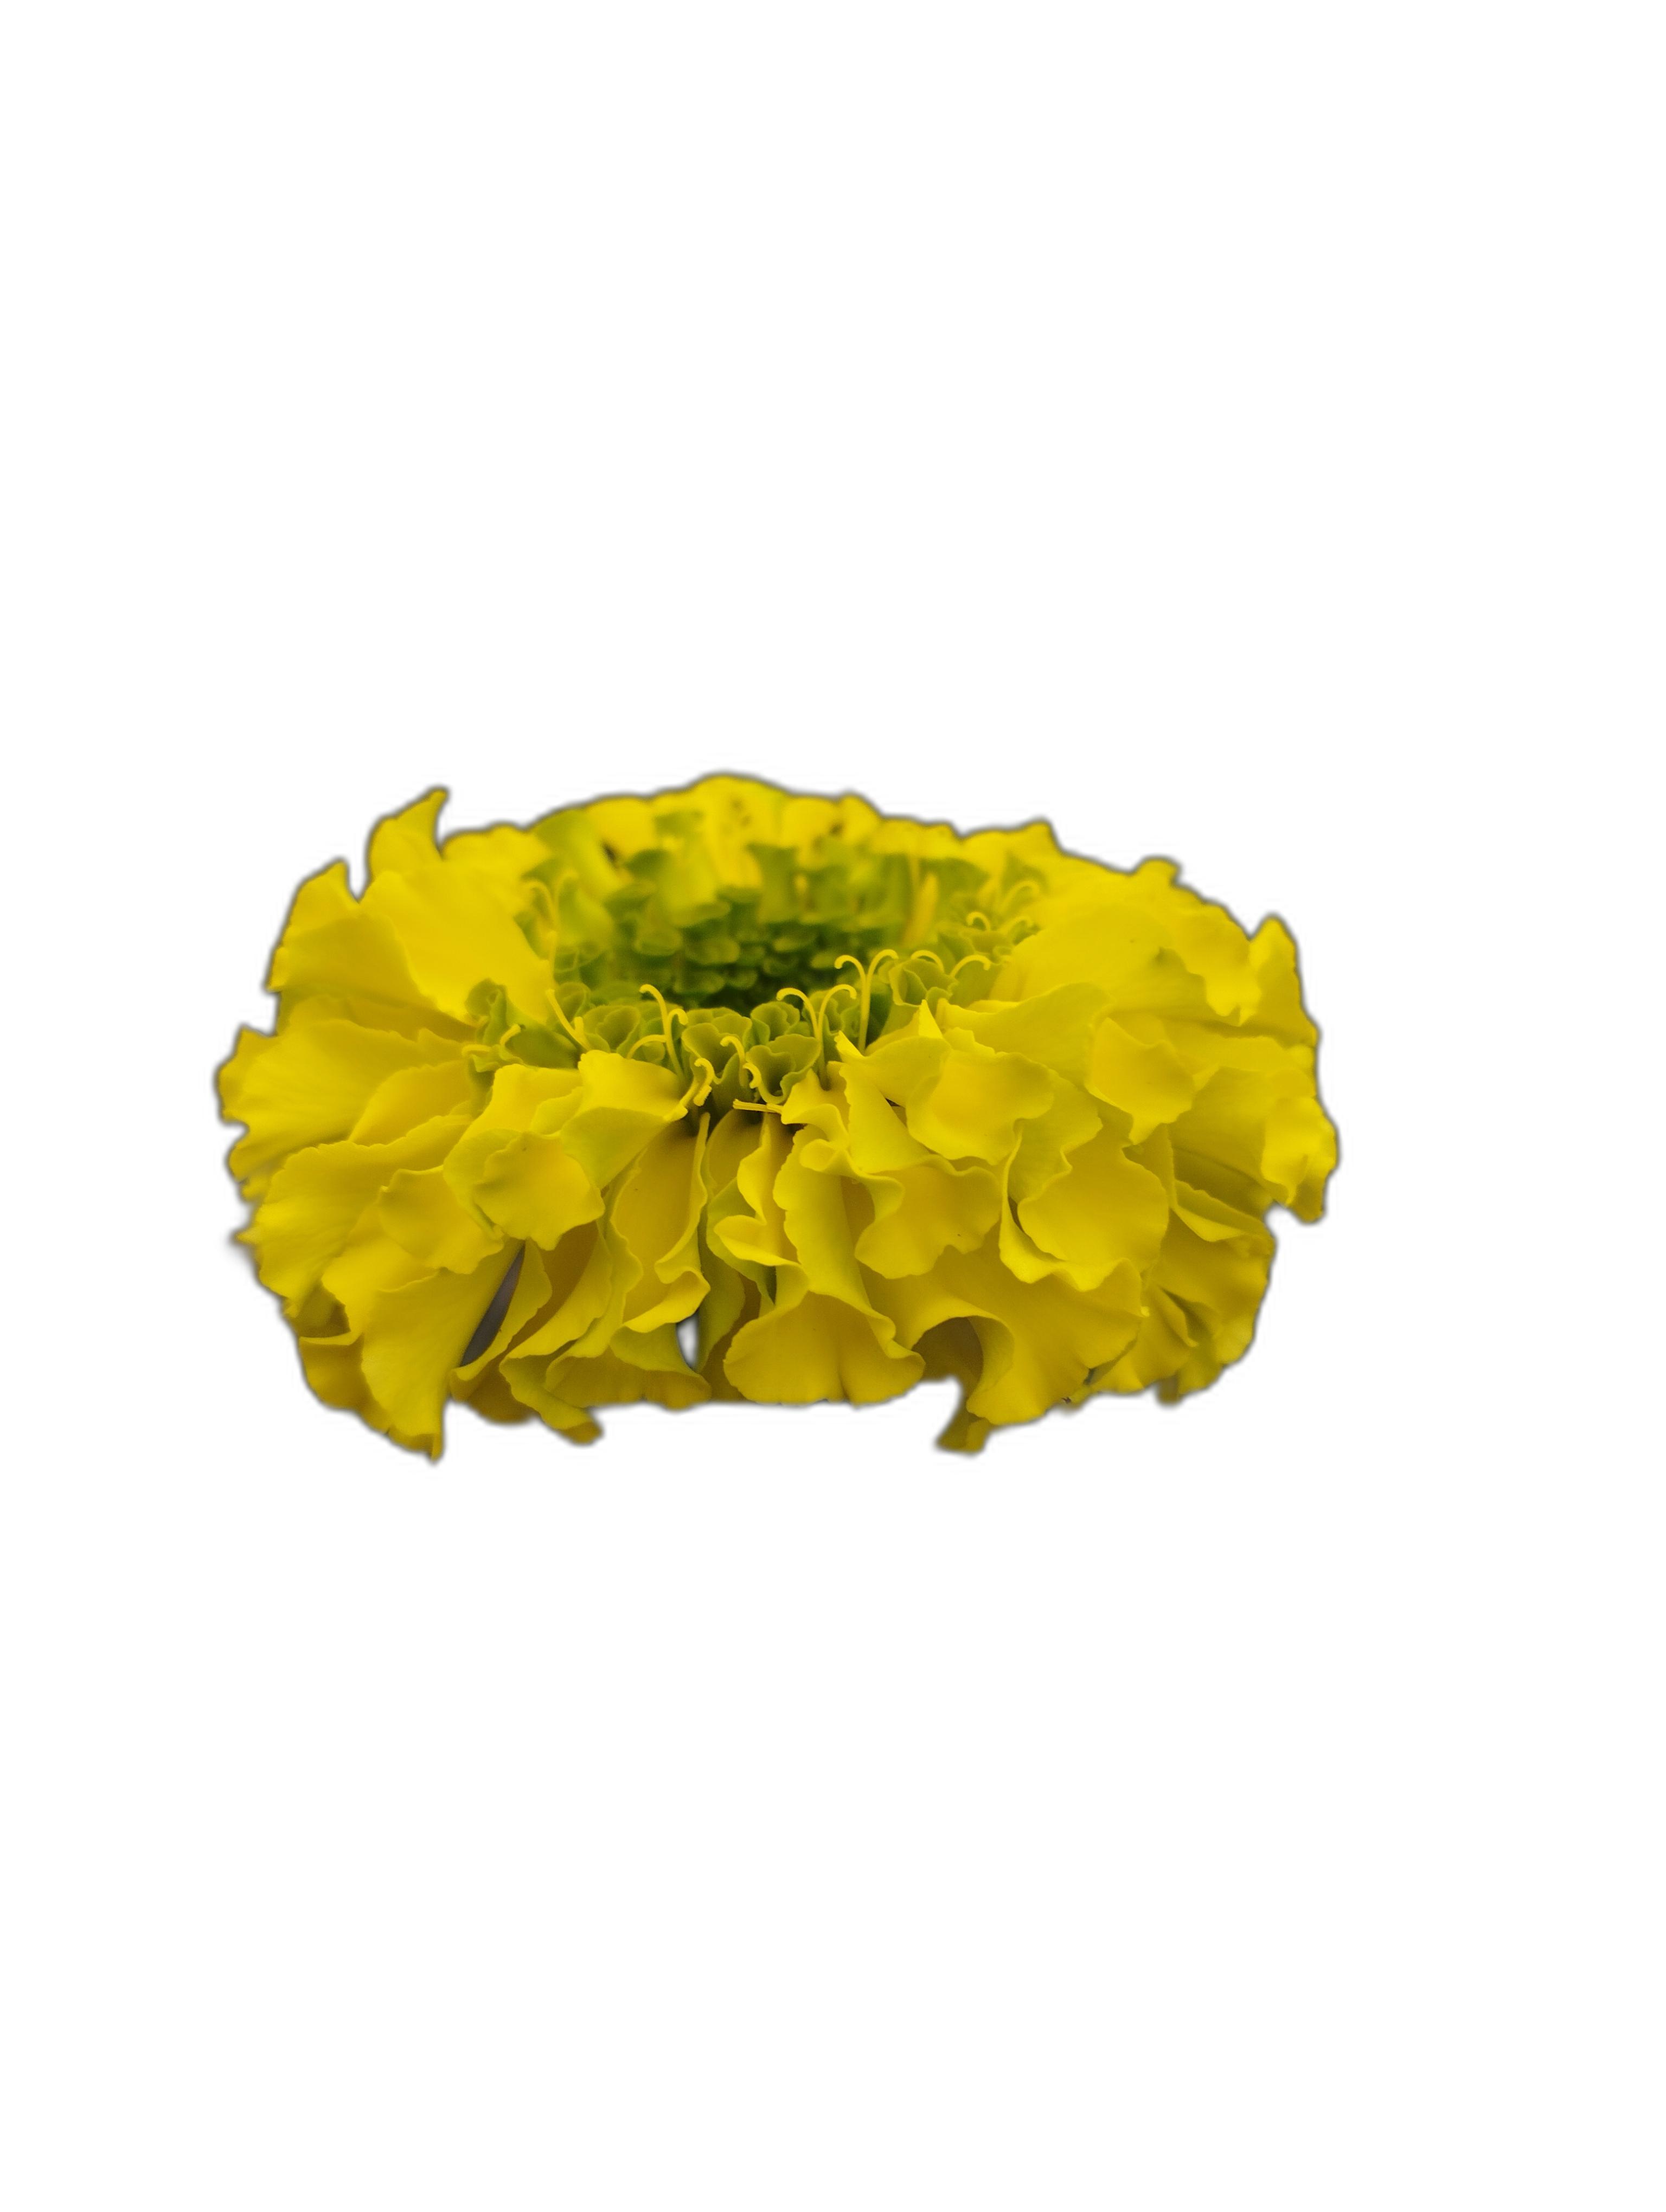
Label: Marigold